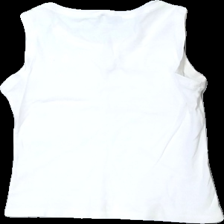
View: back
Type: Tank top
Category: Ladies
Brand: Extended (Lindex)
Colors: White
Material: 100% bomull
Cut: C-collar
Size: 38
Season: All
Damage: lös trådar och luddigt
Damage location: top center
Price range: <50
Recommended usage: Reuse
Description: kort linne